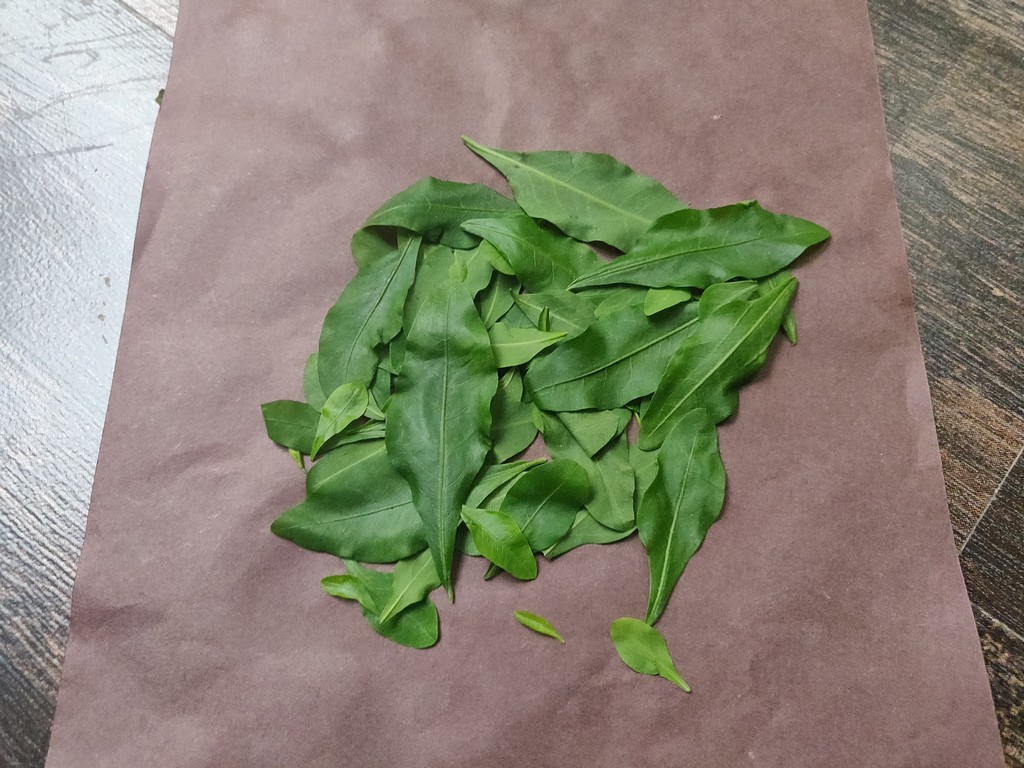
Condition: Healthy
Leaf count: multiple
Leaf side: unknown